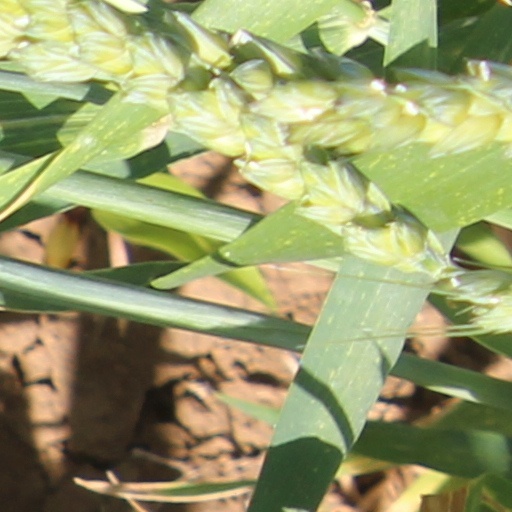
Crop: wheat